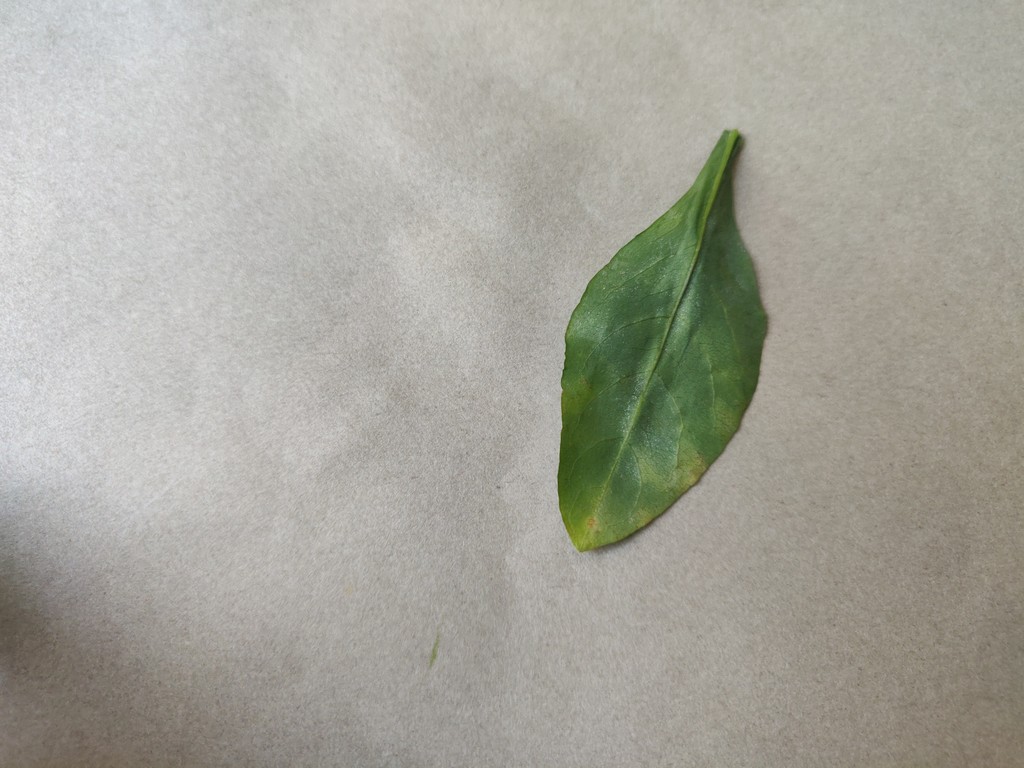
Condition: Unhealthy
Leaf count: single
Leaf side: back